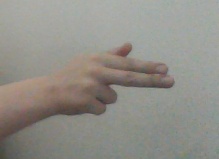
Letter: ghain